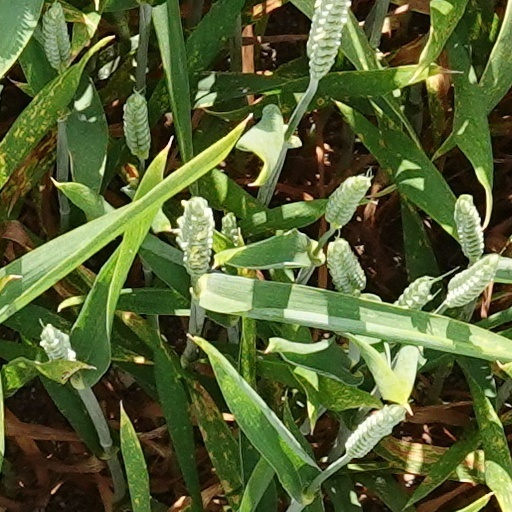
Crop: wheat